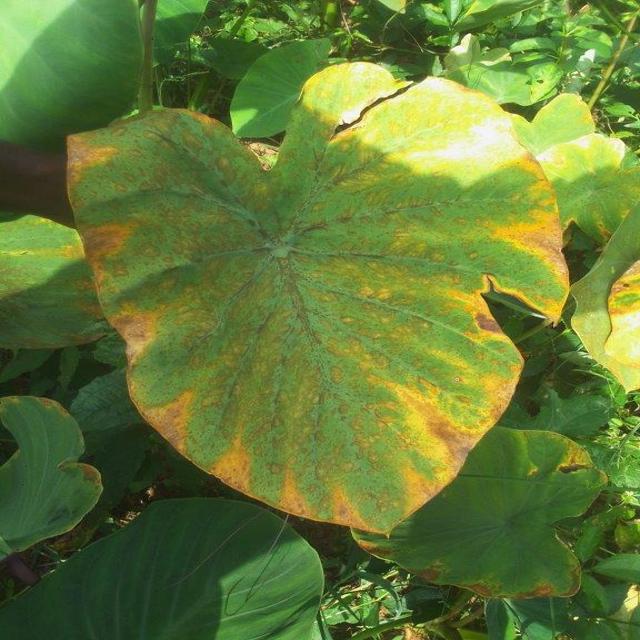
Label: Mid_Blight